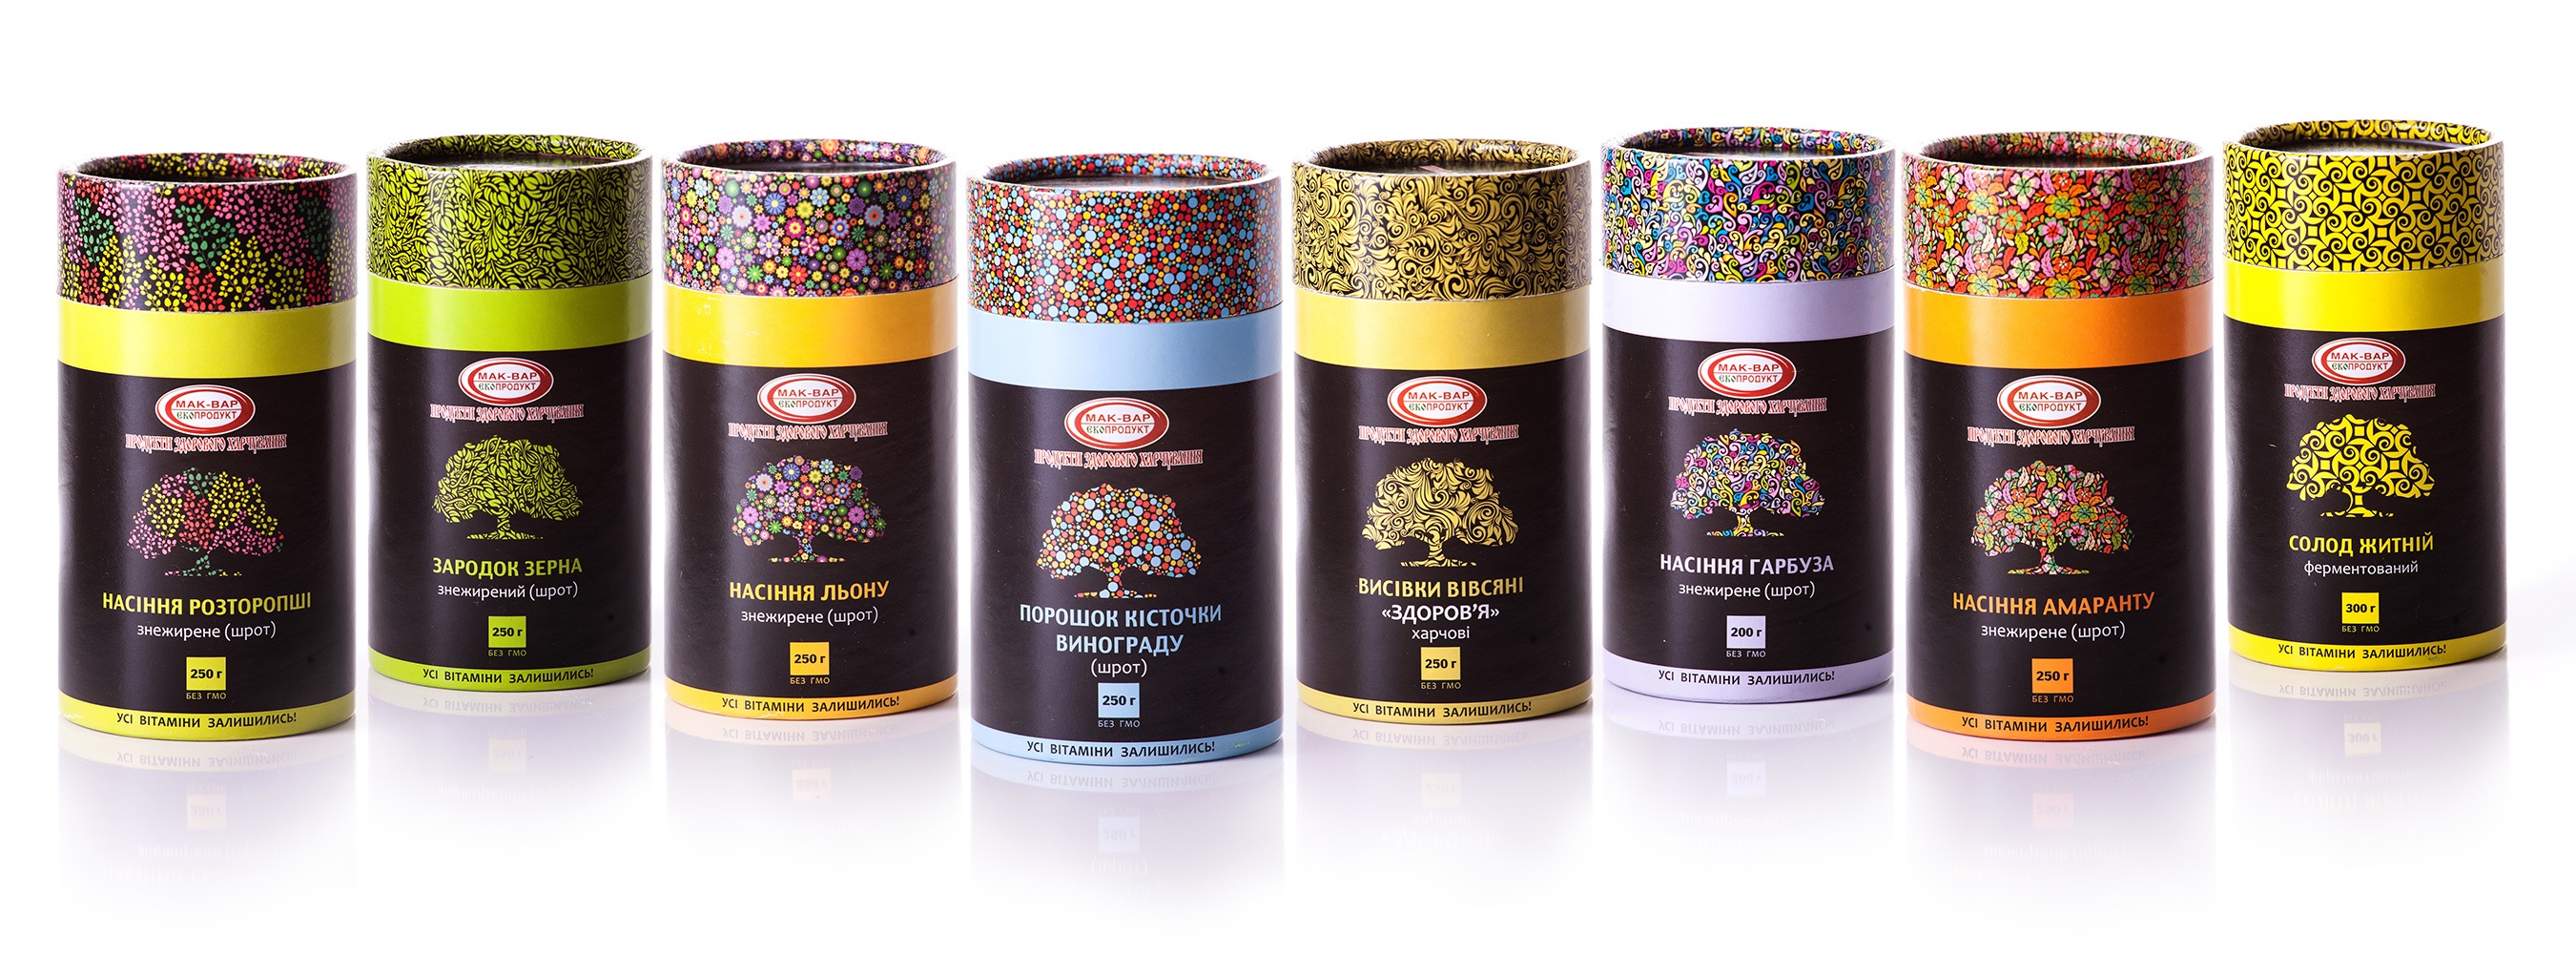
product, tubes, organic products, products in tubes, diet products, natural products